Organ concerto (Bach)

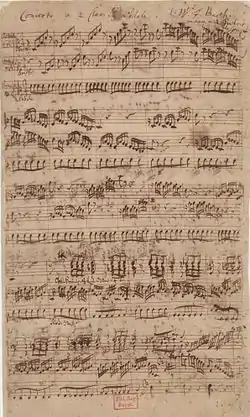
Autograph manuscript of first movement of BWV 596

The organ concertos of Johann Sebastian Bach are solo works for organ, transcribed and reworked from instrumental concertos originally composed by Antonio Vivaldi and the musically talented Prince Johann Ernst of Saxe-Weimar. While there is no doubt about the authenticity of BWV 592–596, the sixth concerto BWV 597 is now probably considered to be spurious. Composed during Bach's second period at the court in Weimar (1708–1717), the concertos can be dated more precisely to 1713–1714.